Jesup Subdivision

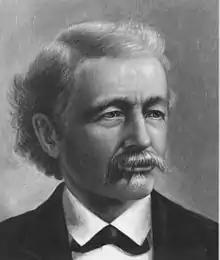
Henry B. Plant, whose railroad system owned and built much of the track that is now the Jesup Subdivision

The Jesup Subdivision was built incrementally in the late 1800s. From Jesup to Waycross, it was originally a segment of the Atlantic and Gulf Railroad and was built in 1859 just before the start of the American Civil War. One of the officers of the Atlantic and Gulf Railroad was Dr. James Proctor Screven, for whom the city of Screven, Georgia along the line is named.